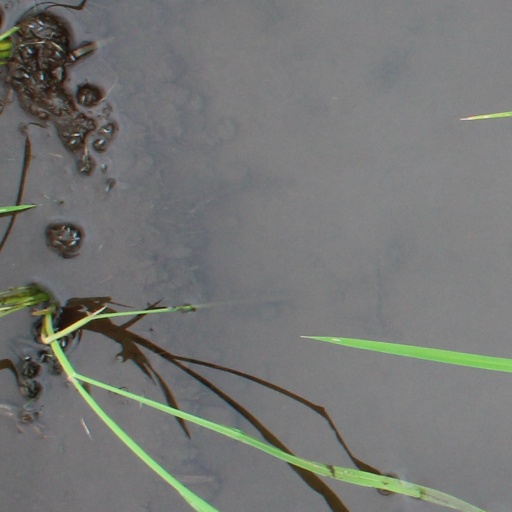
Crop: rice